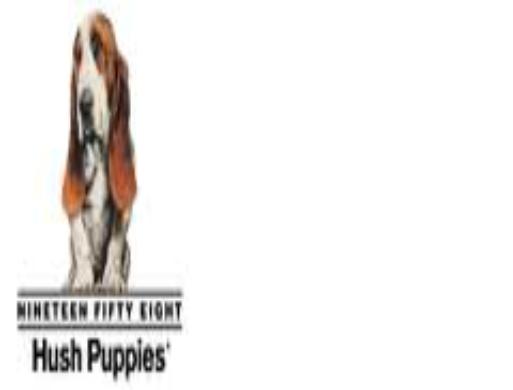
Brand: Hush Puppies
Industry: Clothes